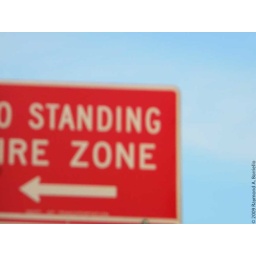
red sign in sky